Commerce Independent School District

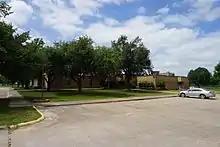
Commerce ISD headquarters

Commerce Independent School District is a public school district based in Commerce, Texas (USA).